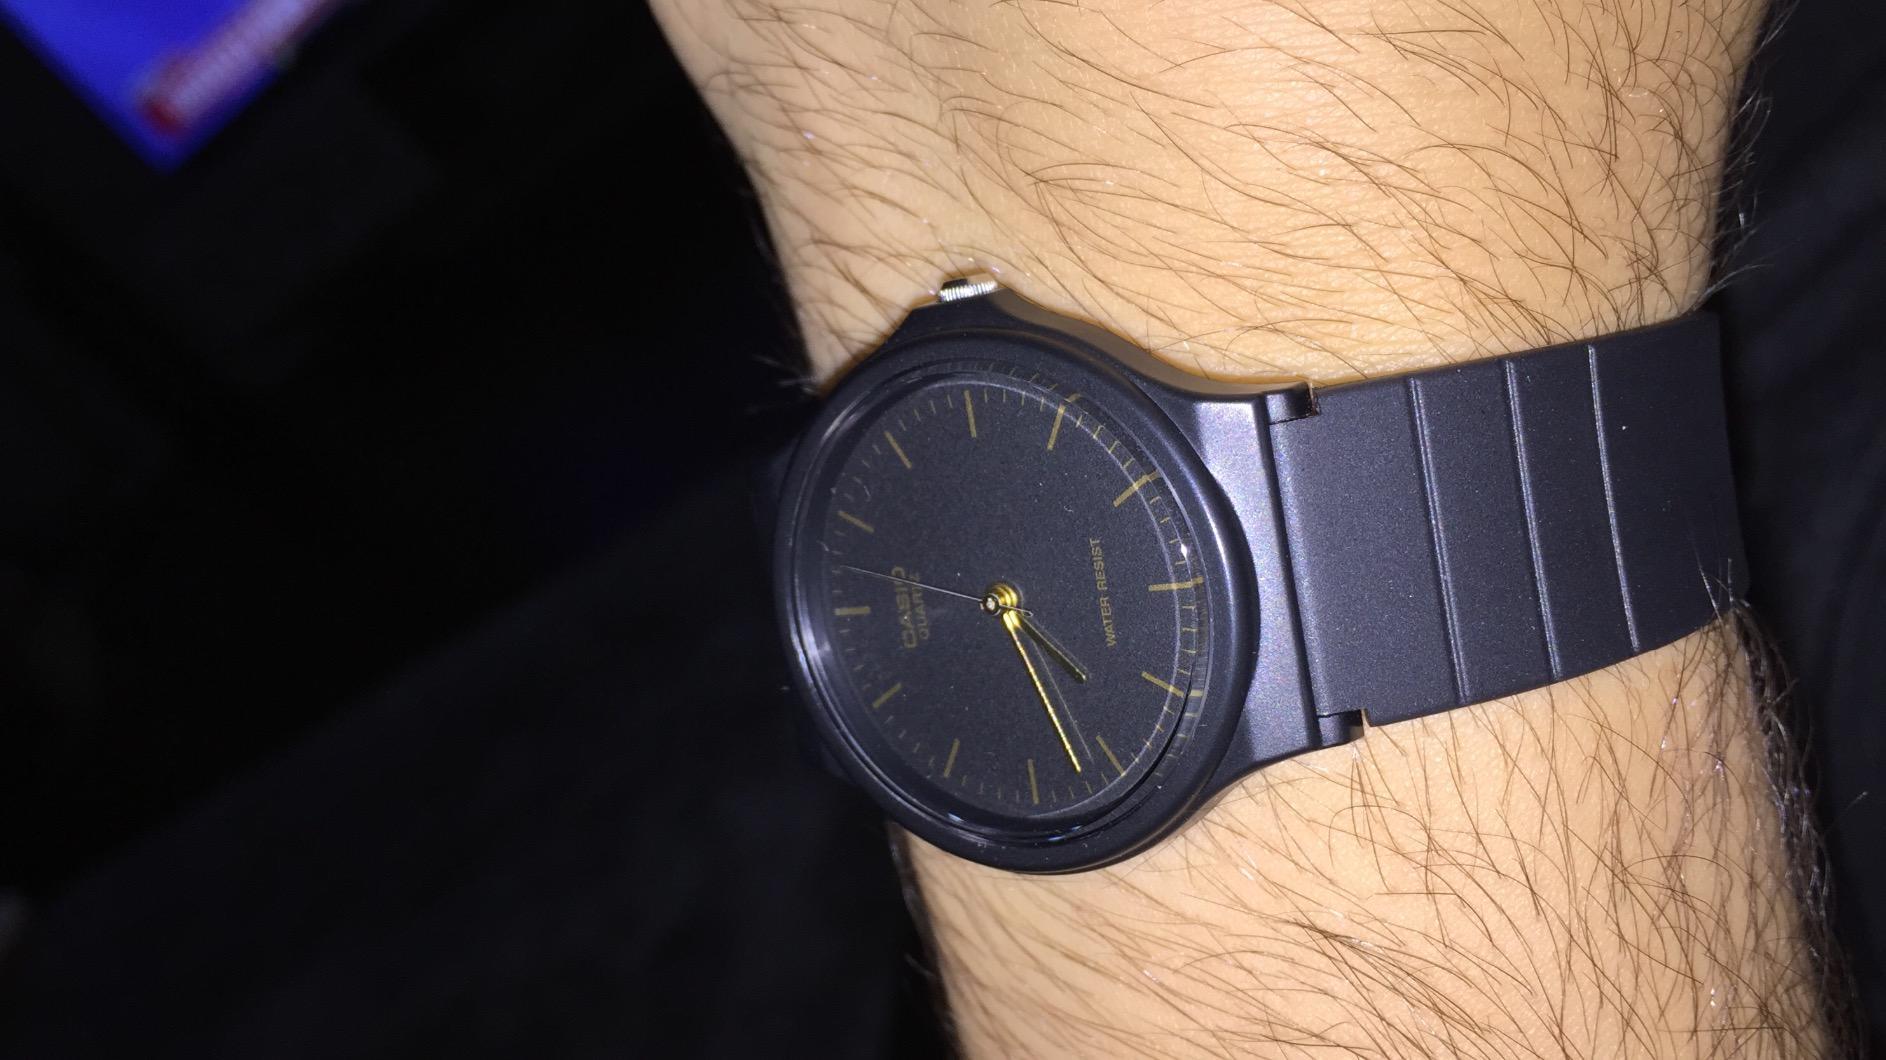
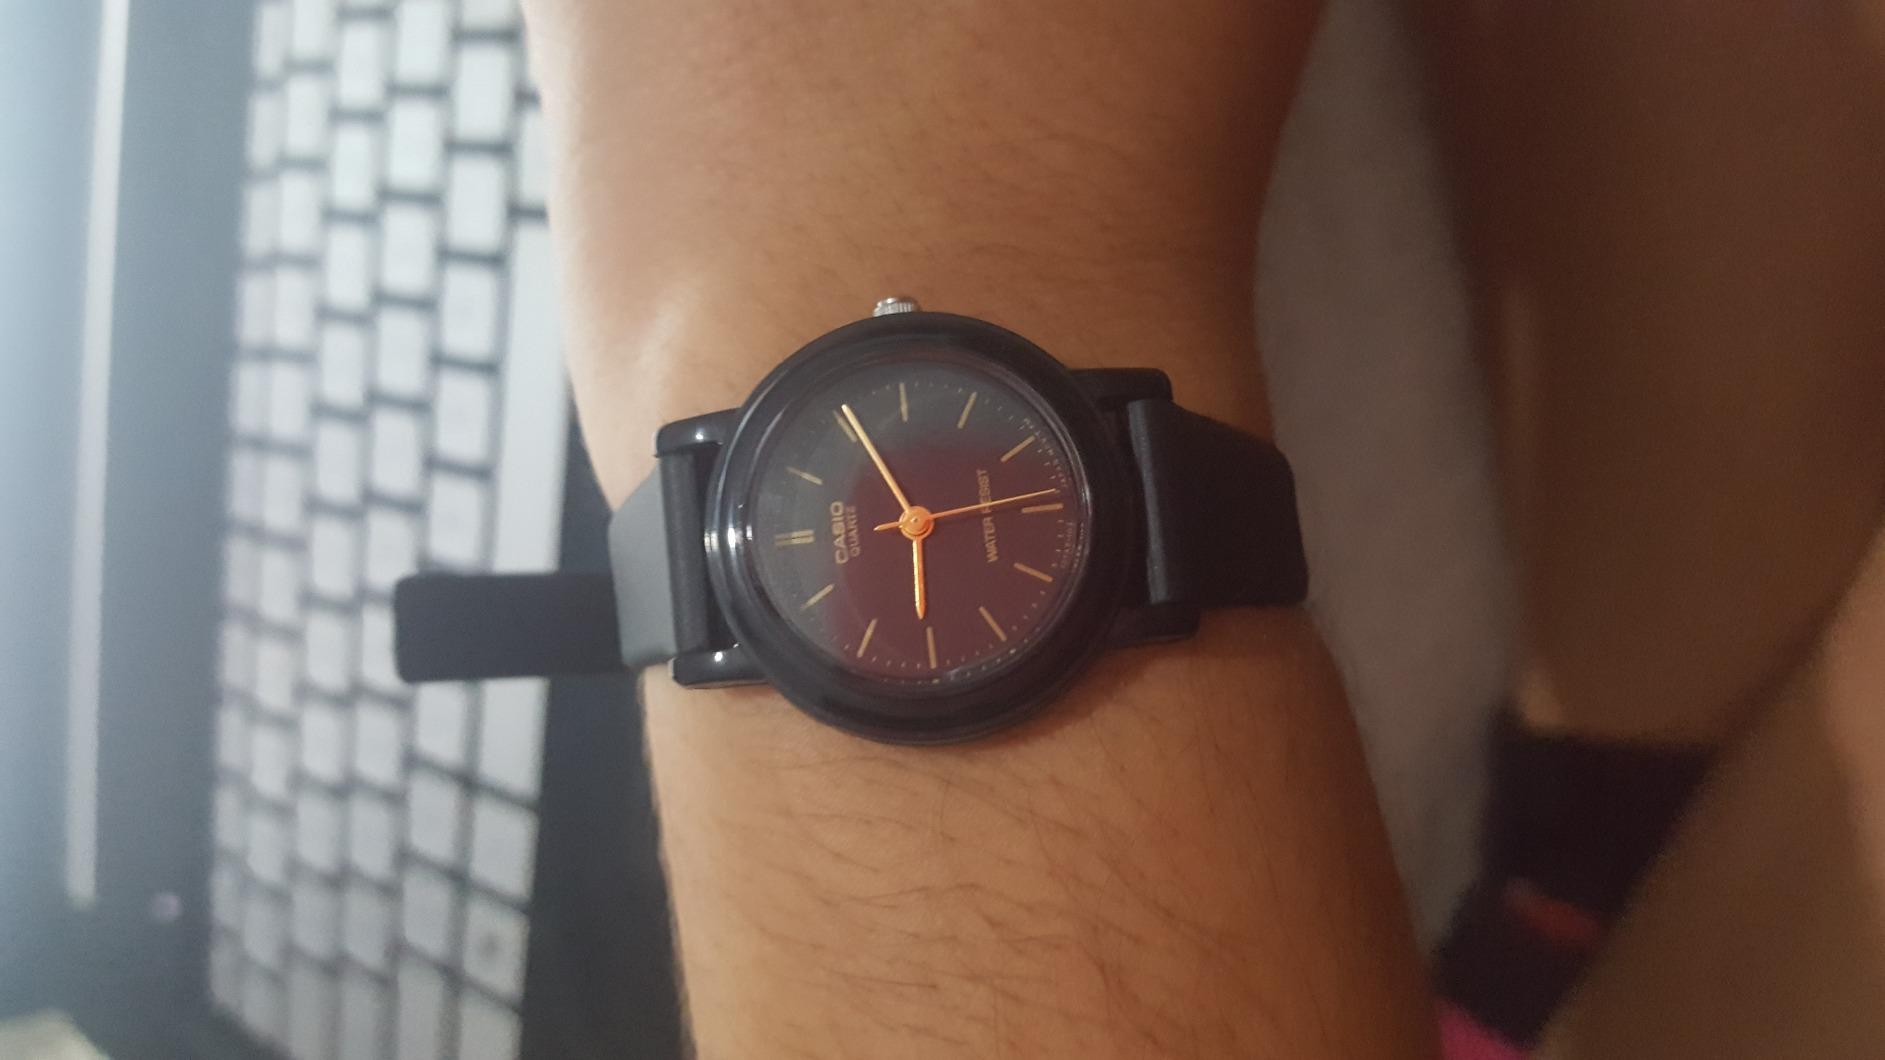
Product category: accessories_watch
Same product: no